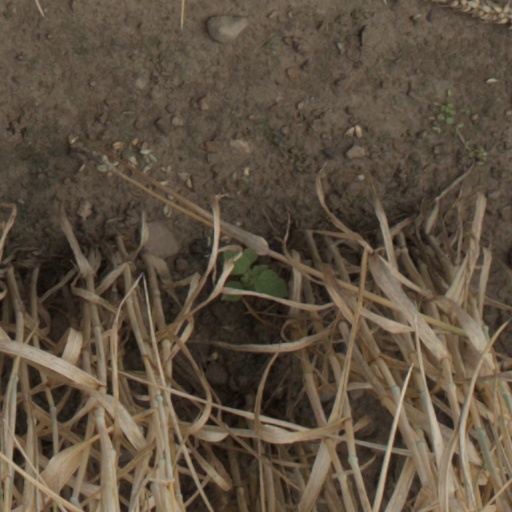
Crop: wheat